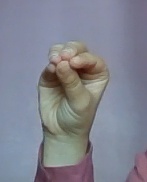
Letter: ha